Killing Me Softly (film)

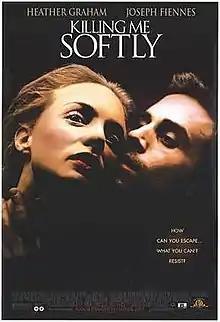
Theatrical release poster

Killing Me Softly is a 2002 erotic thriller film directed by Chen Kaige and starring Heather Graham and Joseph Fiennes. Based on the 1999 novel of the same name by Nicci French, it introduces several substantial changes to the story and focuses heavily on the intense sexual relationship between the two lead characters. It is Chen's only English-language film to date.